Allan Stratton

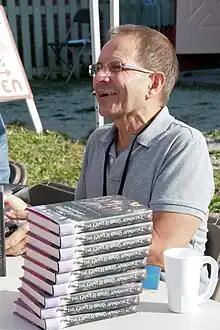
Stratton at the Eden Mills Writers' Festival in 2012

Allan Stratton (born 1951) is a Canadian playwright and novelist.